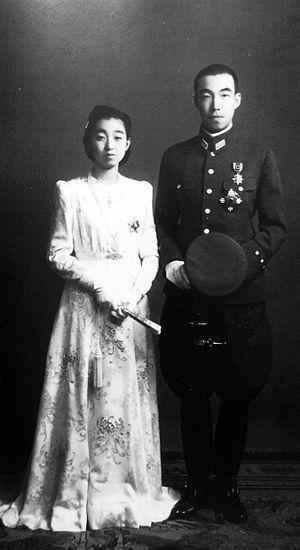
Shigeko Higashikuni, née le 6 décembre 1925 à Tokyo au Japon et décédée d'un cancer de l'estomac à l'âge de 35 ans le 23 juillet 1961 à Bunkyō, est la première fille de l'empereur Shōwa et de l'impératrice Kōjun. Mariée au prince Morihiro Higashikuni, elle est la sœur aînée de l'empereur Akihito.
Morihiro Higashikuni, anciennement Son altesse impériale le prince Morihiro Higashikuni, né le 6 mai 1917 à Tokyo et décédé d'un cancer du poumon à l'âge de 51 ans le 1ᵉʳ février 1969 dans cette même ville, est un membre d'une branche de la famille impériale du Japon et époux de Shigeko Higashikuni, une des filles de l'empereur Shōwa.